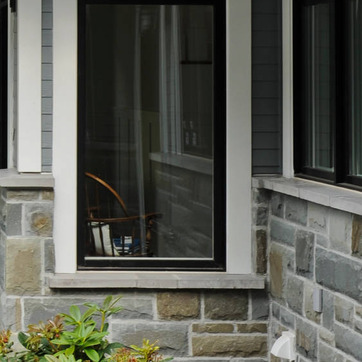
Material: glass